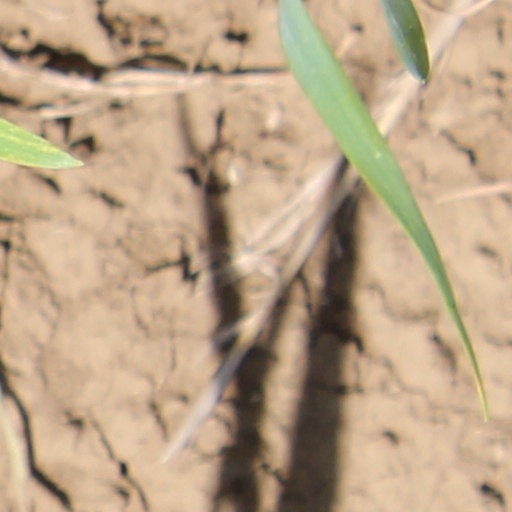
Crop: wheat